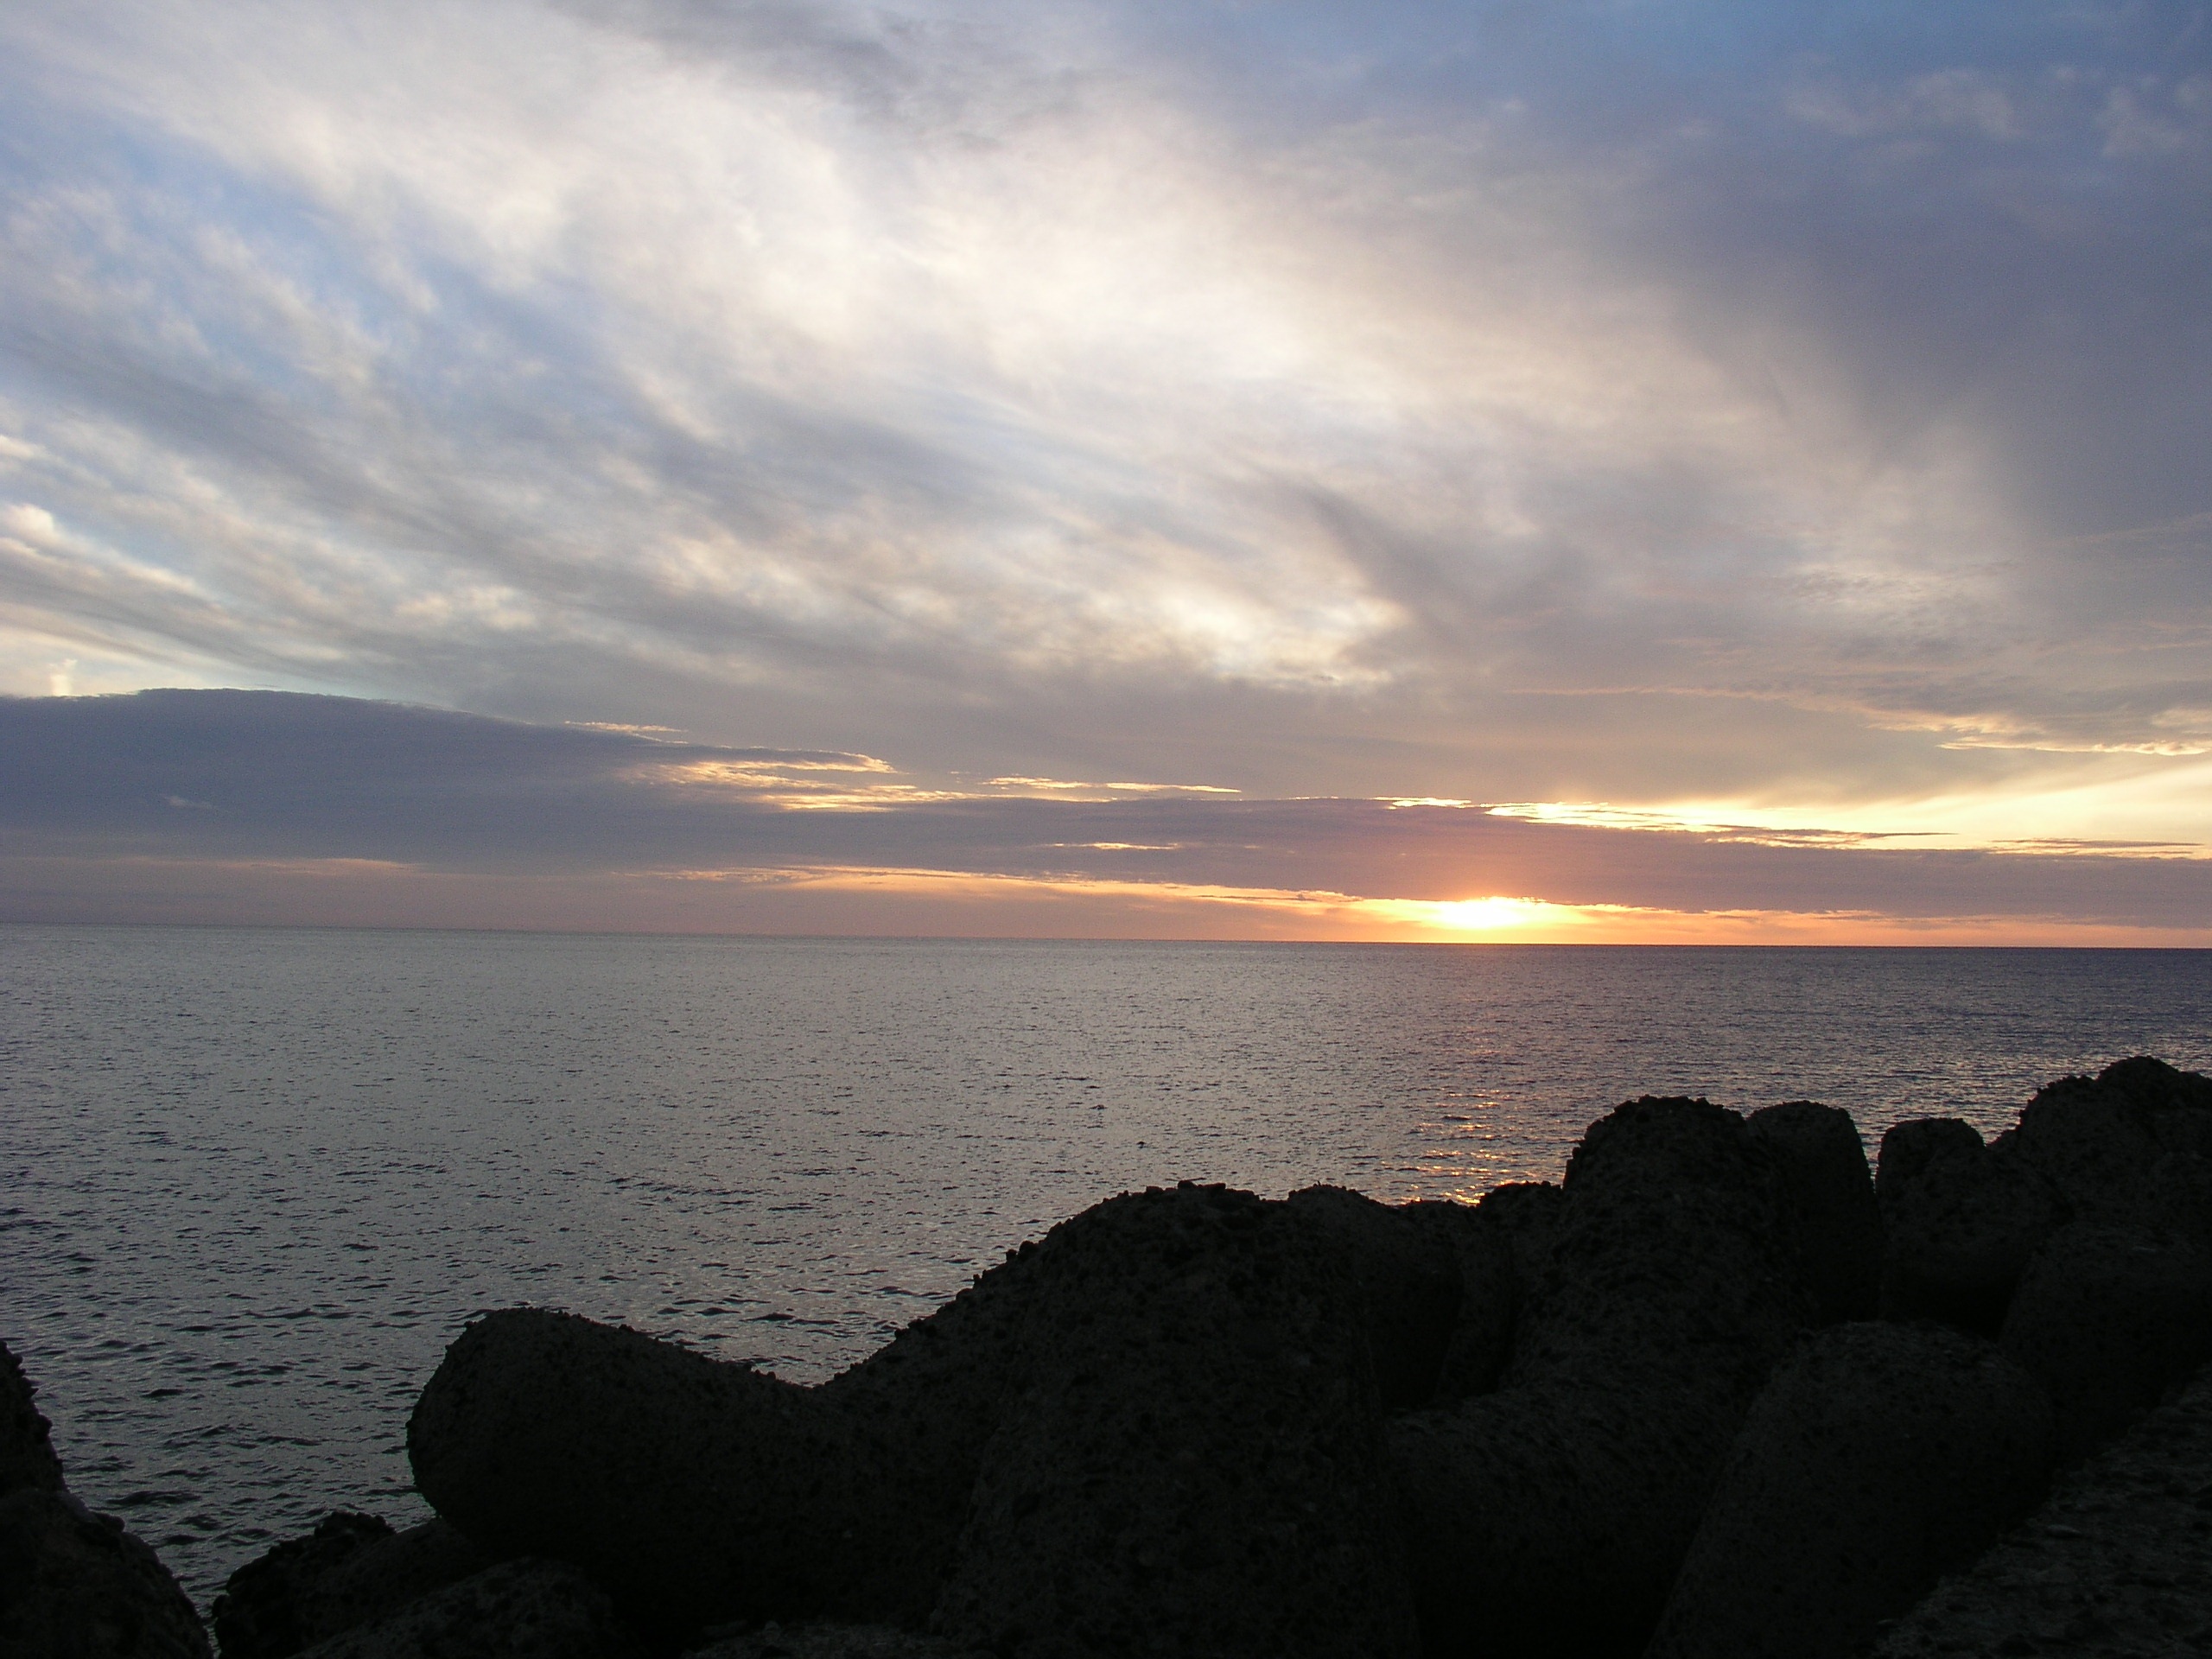
beach, landscape, sea, coast, water, outdoor, sand, rock, ocean, horizon, silhouette, cloud, sky, sunrise, sunset, sunlight, morning, shore, wave, view, dawn, travel, dusk, evening, scenic, bay, hillside, body of water, clouds, atlantic, cape, afterglow, canaries, wind wave